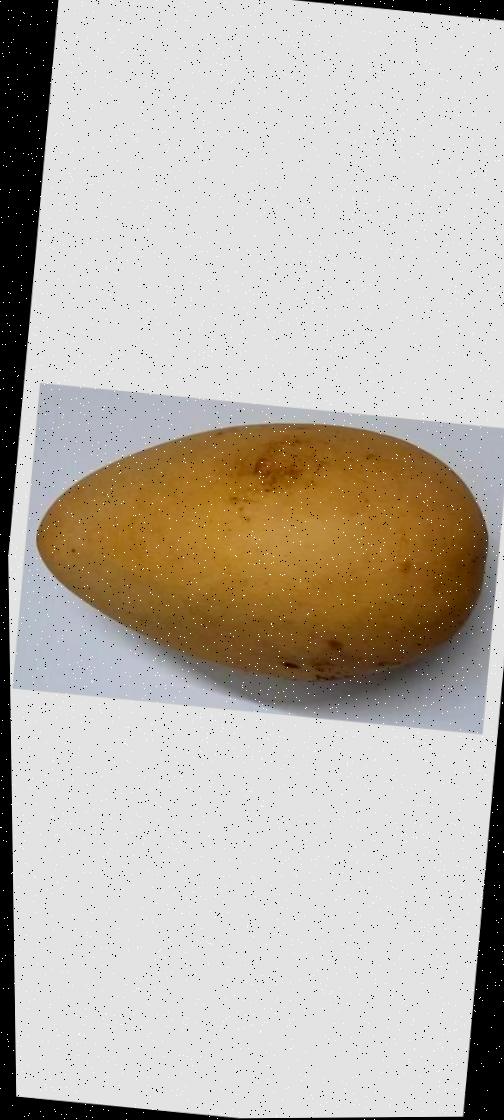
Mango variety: Katimon